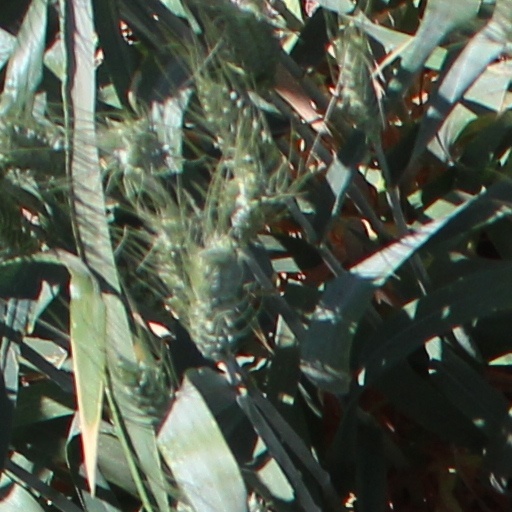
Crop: wheat